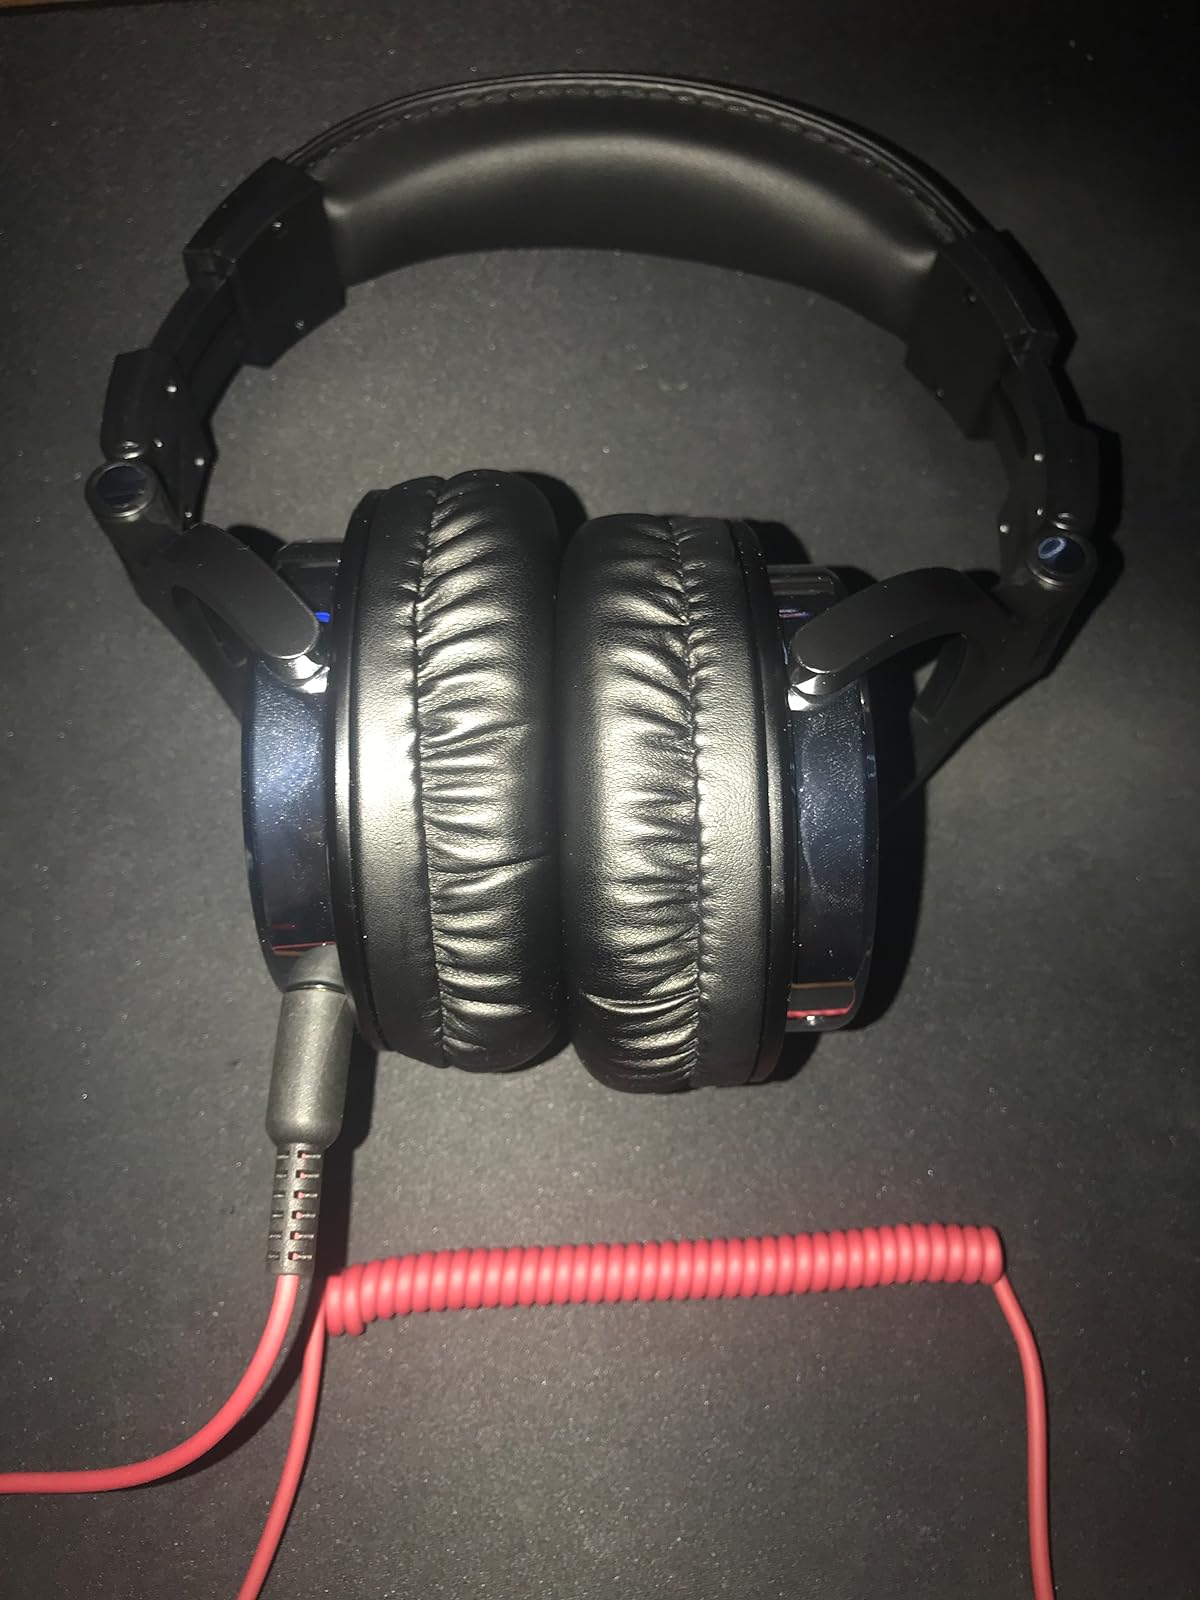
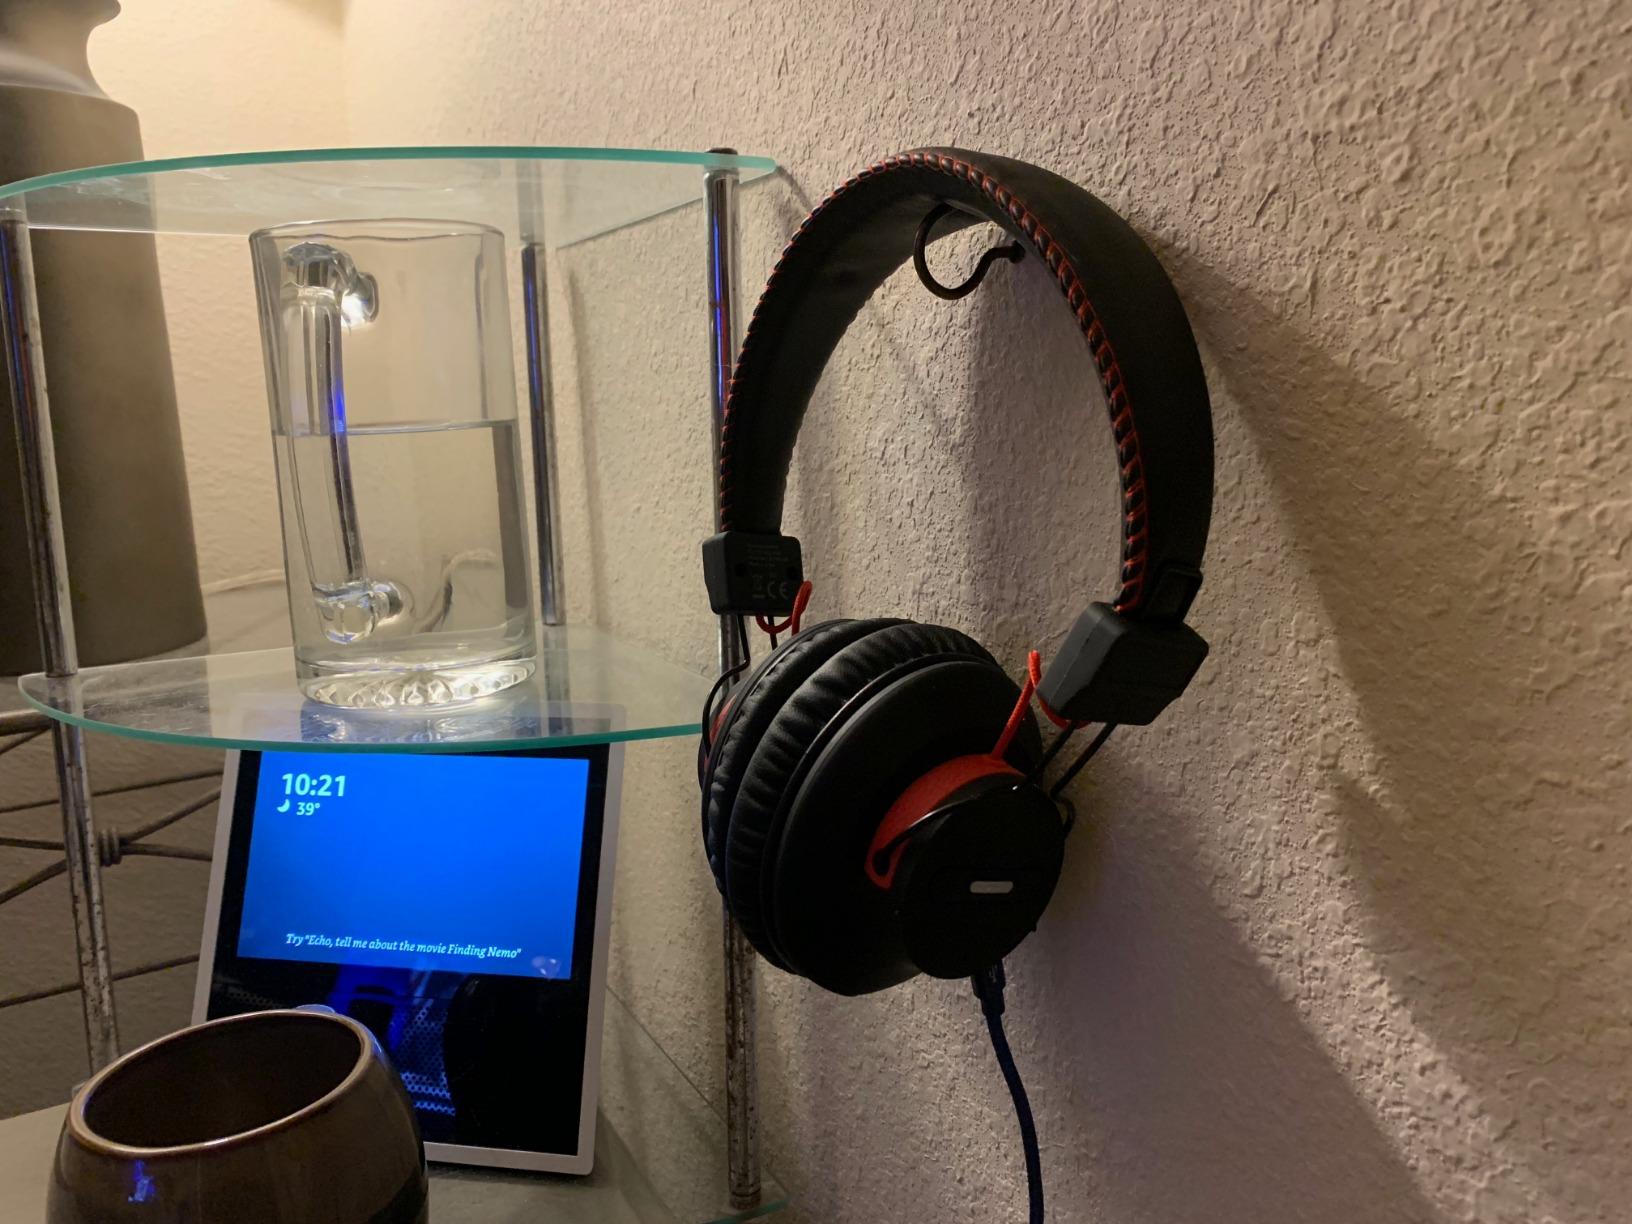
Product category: headphones
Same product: no